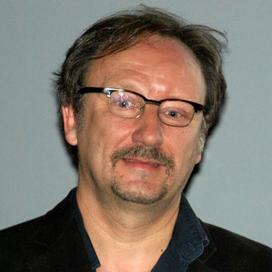
Age: 55